Jupiter Moon

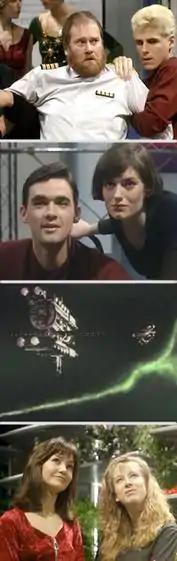
1: Andy Rashleigh as Eliot Creasy and Jason Durr as Alex Hartman. 2: Richard Lintern as James Bromwich and Anna Chancellor as Mercedes Page. 3: The "Ilea". 4: Nikki Brooks as Herlinde Gothard and Karen Murden as Sara Robbins.

The series was created and produced by William Smethurst, a former long-standing editor of British radio soap "The Archers" and was recorded at the studios of Central Television in Birmingham. Many of the cast and writers also came from "The Archers".